Soyuz TMA-21

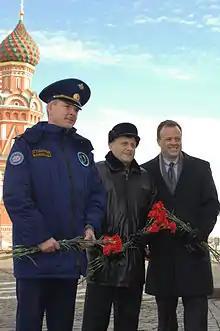
The Soyuz TMA-21 crew members conduct their ceremonial tour of Red Square on March 11, 2011.

In December 2010, the Head of the Russian Federal Space Agency, Anatoly Perminov approved the patch of the Soyuz TMA-21 mission. The patch was designed based on a drawing by young artist Marciel Santos Kayle, a 12-year-old from French Guiana. According to a Roscosmos news release, Marciel's sketch was chosen for the crew patch, since it depicts Gagarin and his crew vehicle Vostok.